Cyprinodon

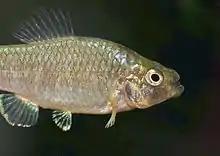
"Cyprinodon brontotheroides" (shown) and "C. desquamator" are both restricted to hypersaline lakes in the Bahamas

Most "Cyprinodon" species feed on algae, cyanobacteria and detritus, but may also supplement their diet with small crustaceans and aquatic insect larvae. Some species mainly feed on small animals like aquatic insects. "C. variegatus", a species that otherwise has a diet typical of pupfish, will clean other fish by feeding on parasites on their body.